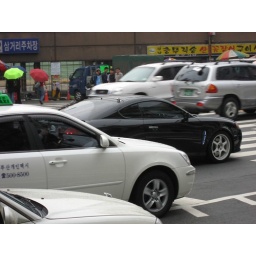
The black car has them in the vent behind the wheel.